Davistown, New South Wales

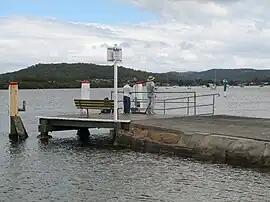
Central Wharf, Davistown

Davistown is a south-eastern suburb of the Central Coast region of New South Wales, Australia. It is part of the local government area.